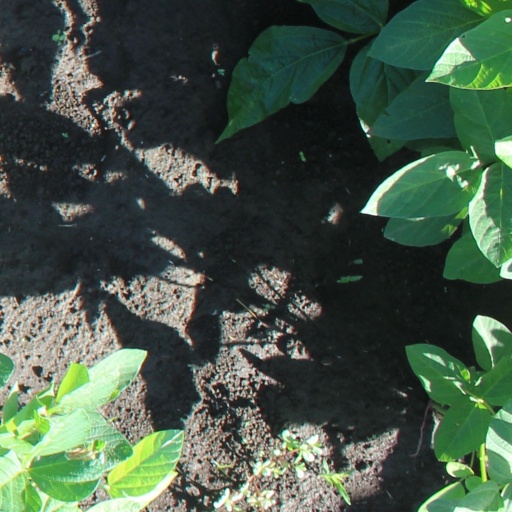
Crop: soybean